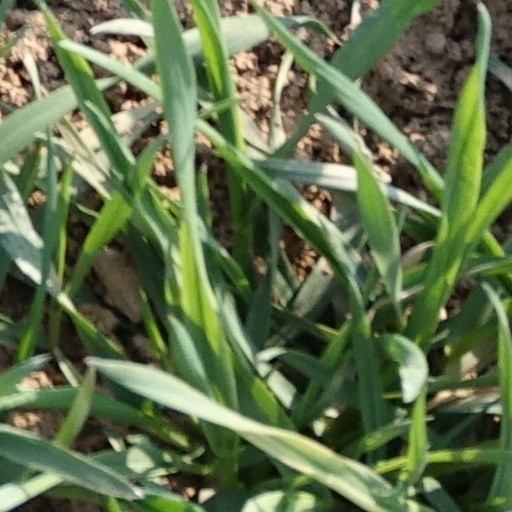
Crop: wheat